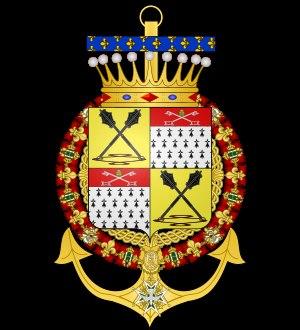
Philippe-Emmanuel de Gondi, né en 1580 et mort le 29 juin 1662, comte de Joigny, marquis de Belle-Île et des îles d'Or, baron de Montmirel, seigneur de Dampierre et de Villepreux, général des Galères de France, est le fils d'Albert de Gondi, duc de Retz, et de Claude Catherine de Clermont.